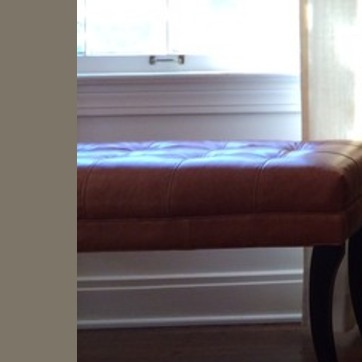
Material: leather